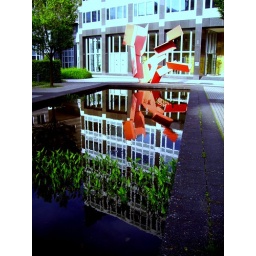
Office building is reflected in the park lake